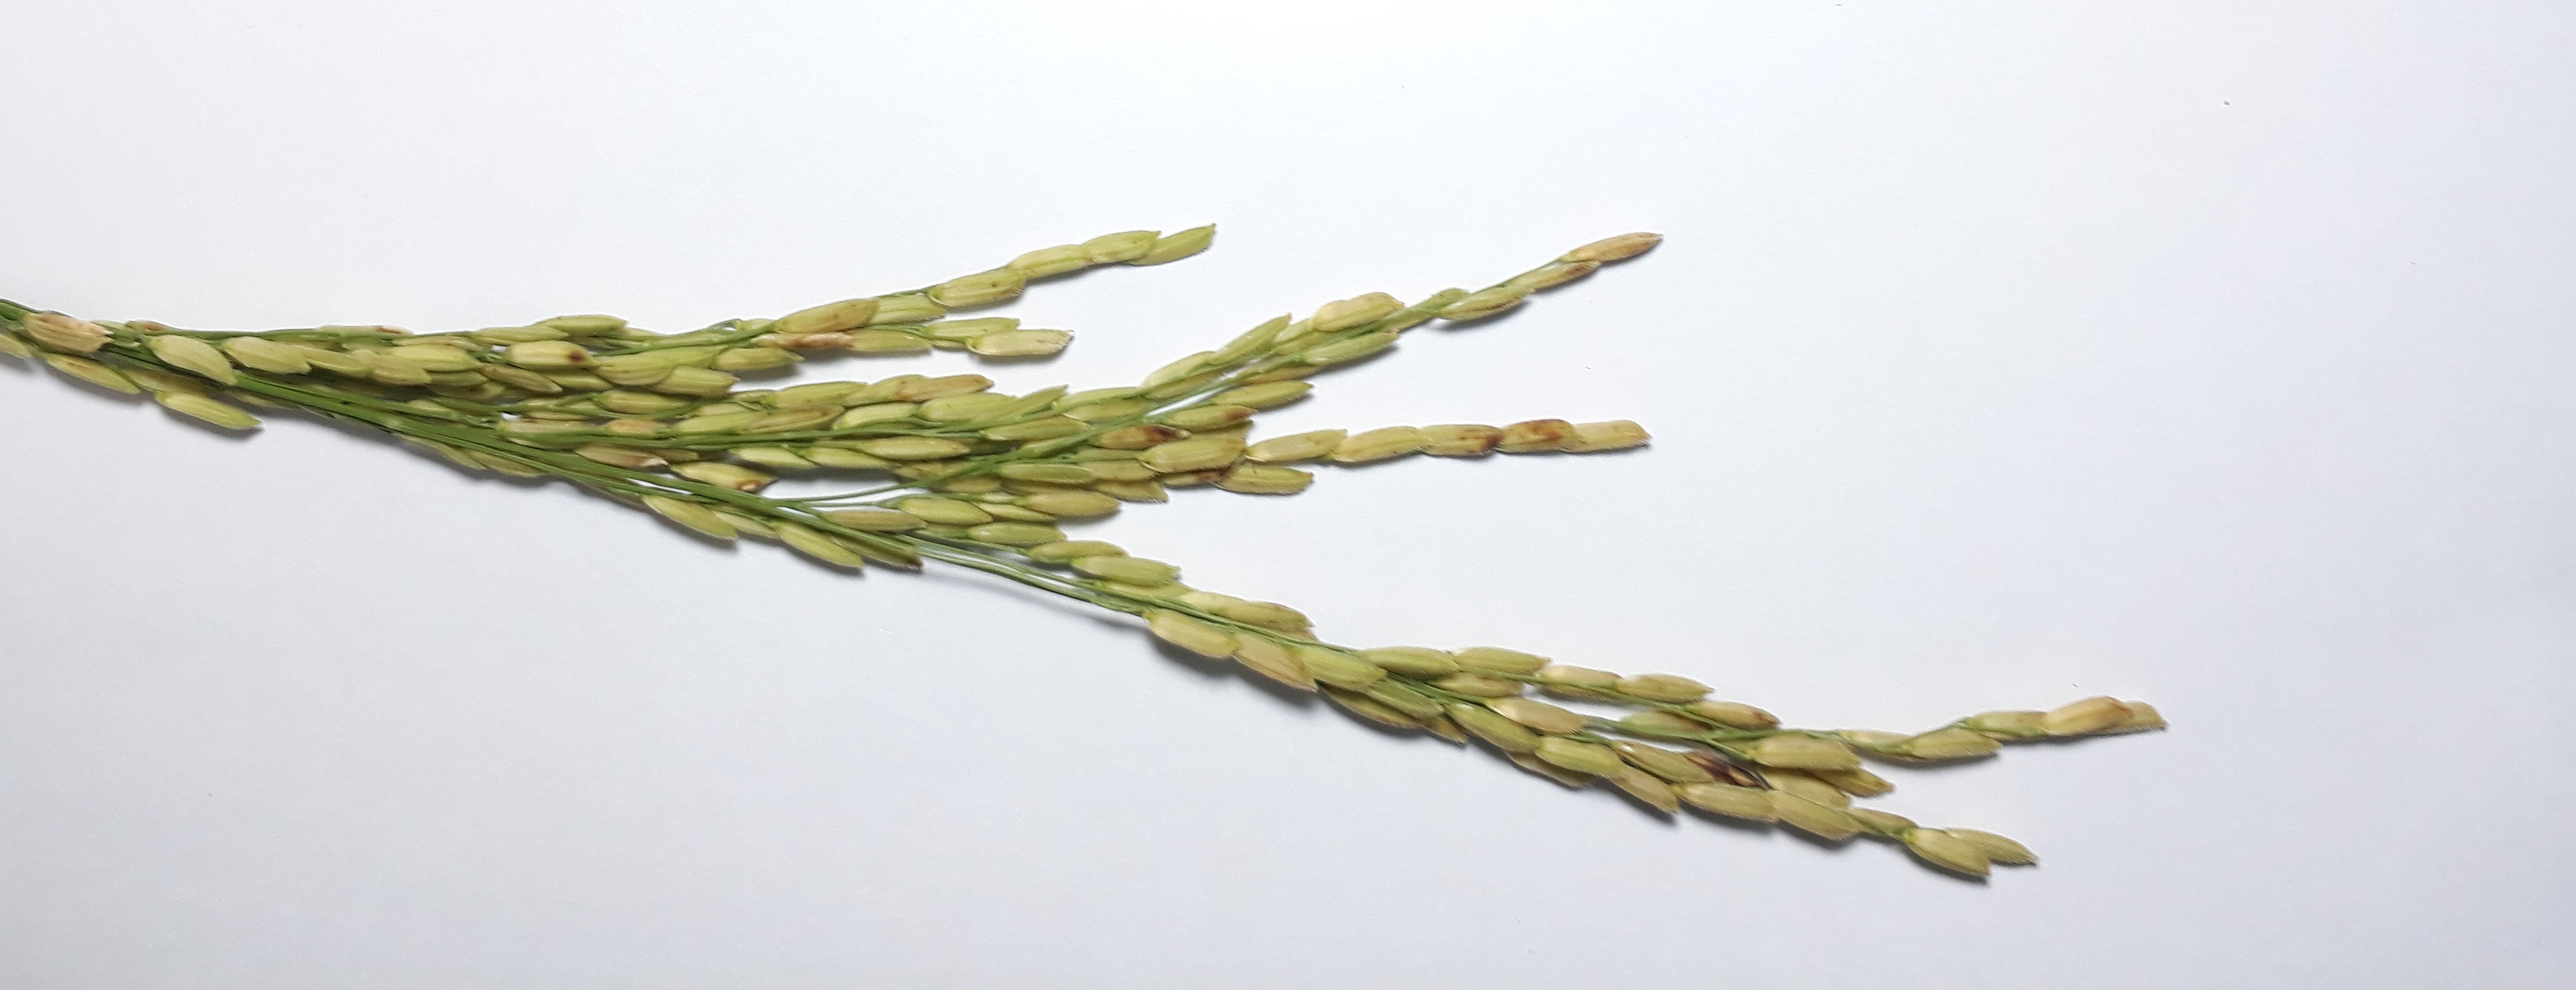
Label: Mild